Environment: real
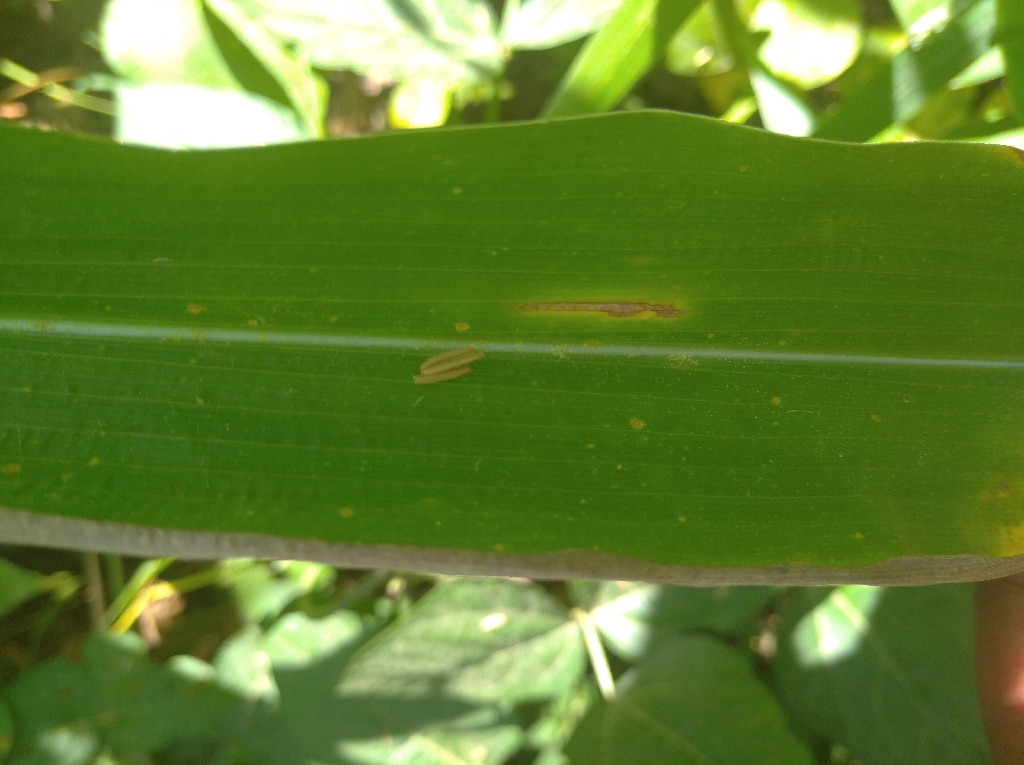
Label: northern_corn_leaf_blight